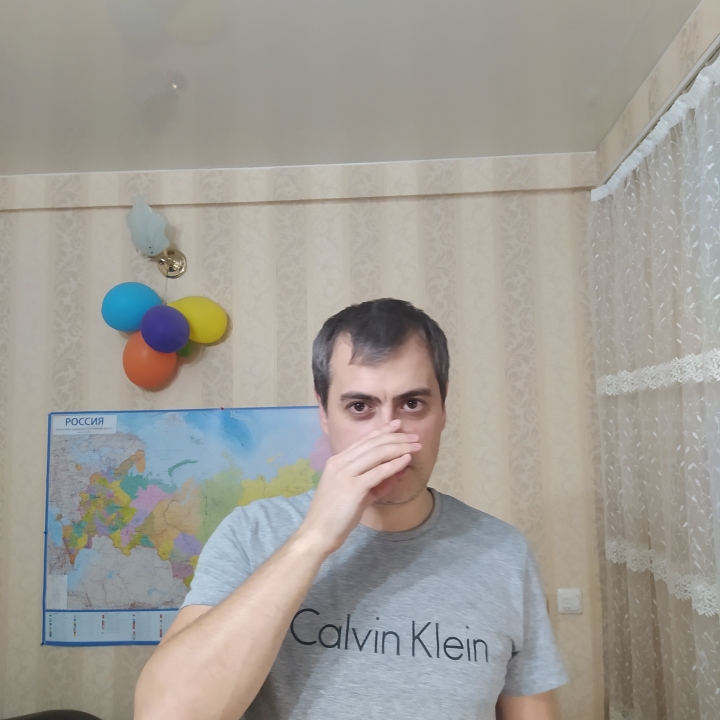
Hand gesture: no_gesture